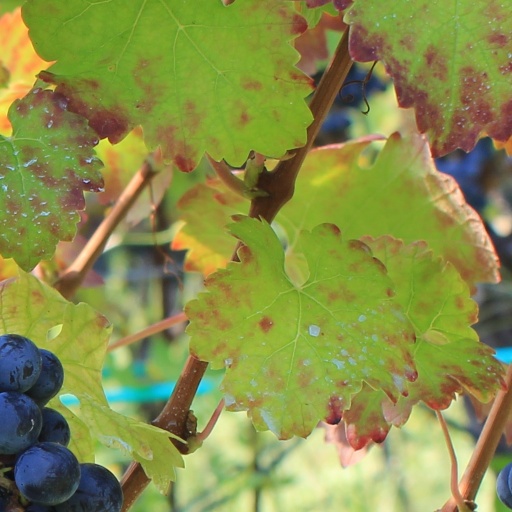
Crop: grape